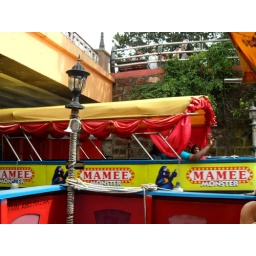
Melaka river cruises bought to you by a giant blue monster